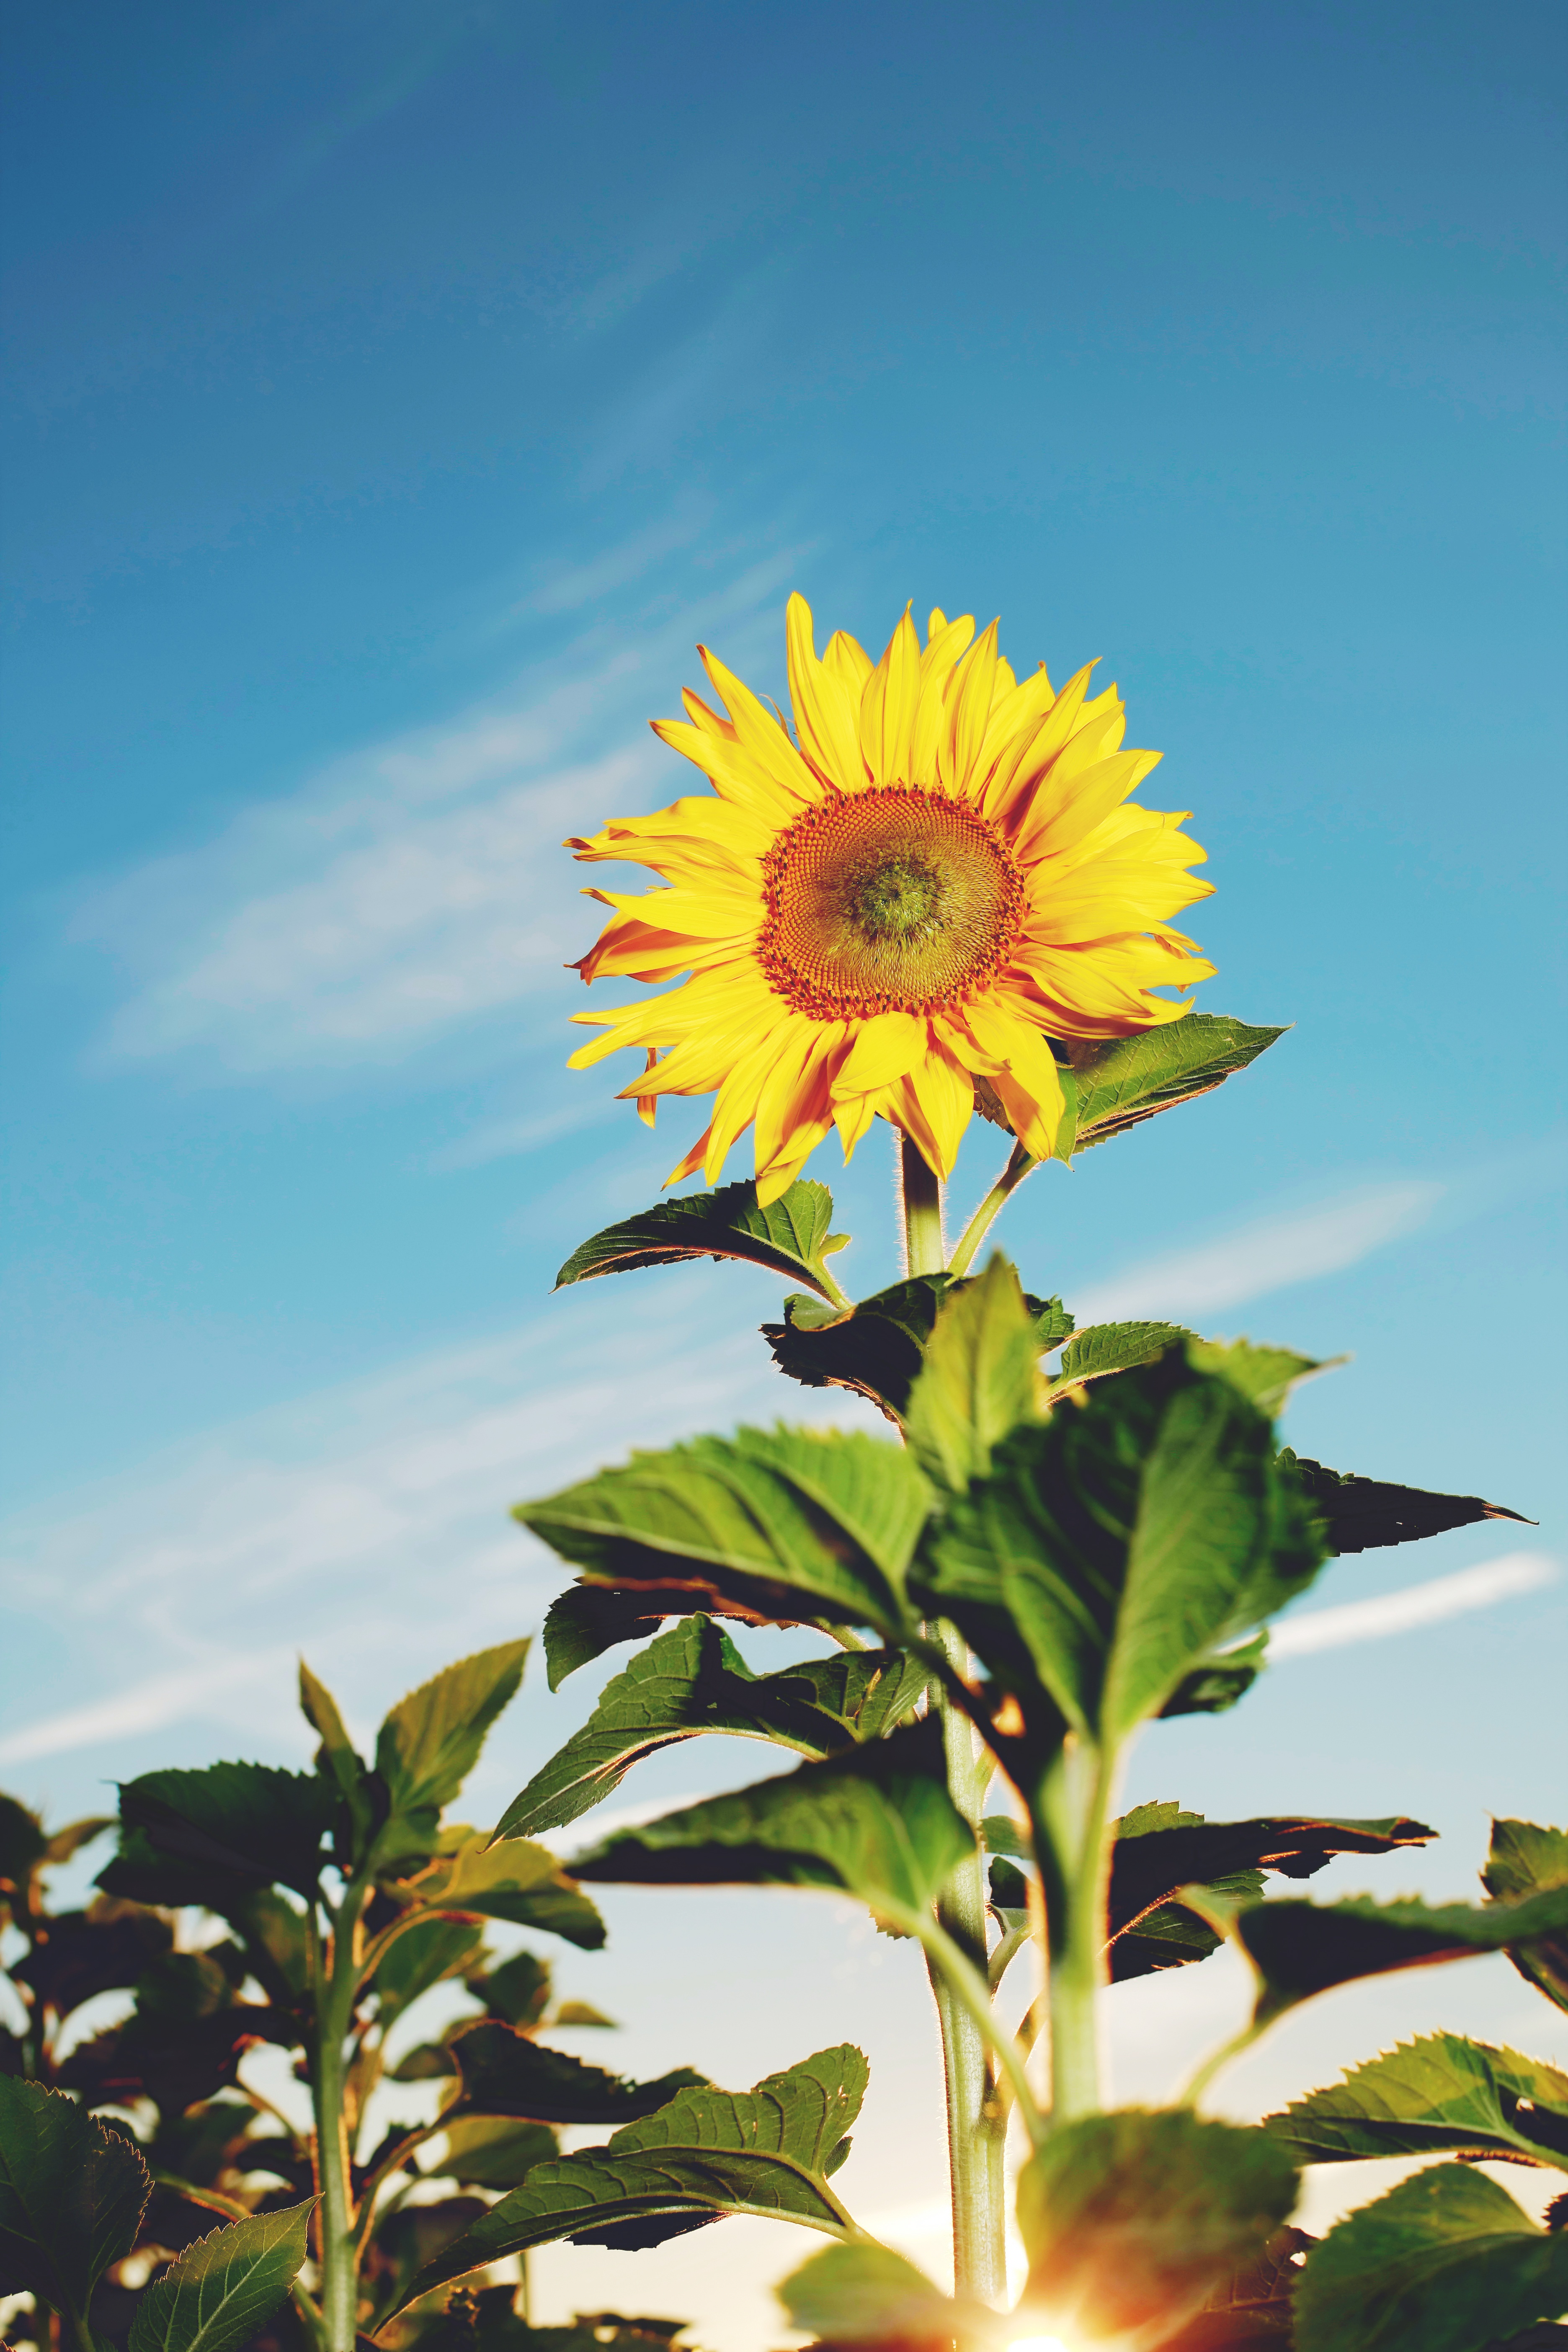
nature, grass, plant, sky, sun, field, flower, petal, bloom, summer, botany, blue, yellow, flora, sunflower, blue sky, wildflower, flowers, clouds, sun flower, large, sunflower seeds, nice weather, sky blue, the sky, macro photography, flowering plant, daisy family, asterales, excel, sunflower seed, land plant